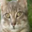
Label: cat